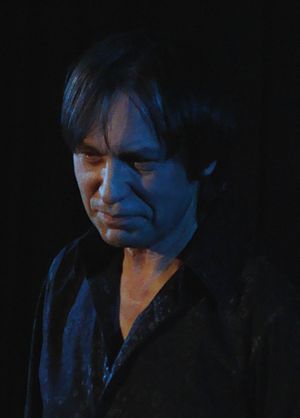
Nikolaj Noskov
Nikolaj Ivanovitj Noskov er en sovjetisk/russisk sanger og tidligere vokalist i hardrockbandet Gorky Park. Noskov har vundet Den gyldne grammofon fem gange. Han var medlem af Москва-bandet i begyndelsen af 1980'erne, og bandet Гран-при i 1988 lige før han sluttede sig til Gorky Park, og senere i 1990'erne af bandet Николай. Fra 1998 startede Noskov en solokarriere, hvor han udgav seks soloalbummer. I 2015 var han jury i anden sæson af reality-tv-serien Glavnaja stsena, den russiske udgave af The X Factor.